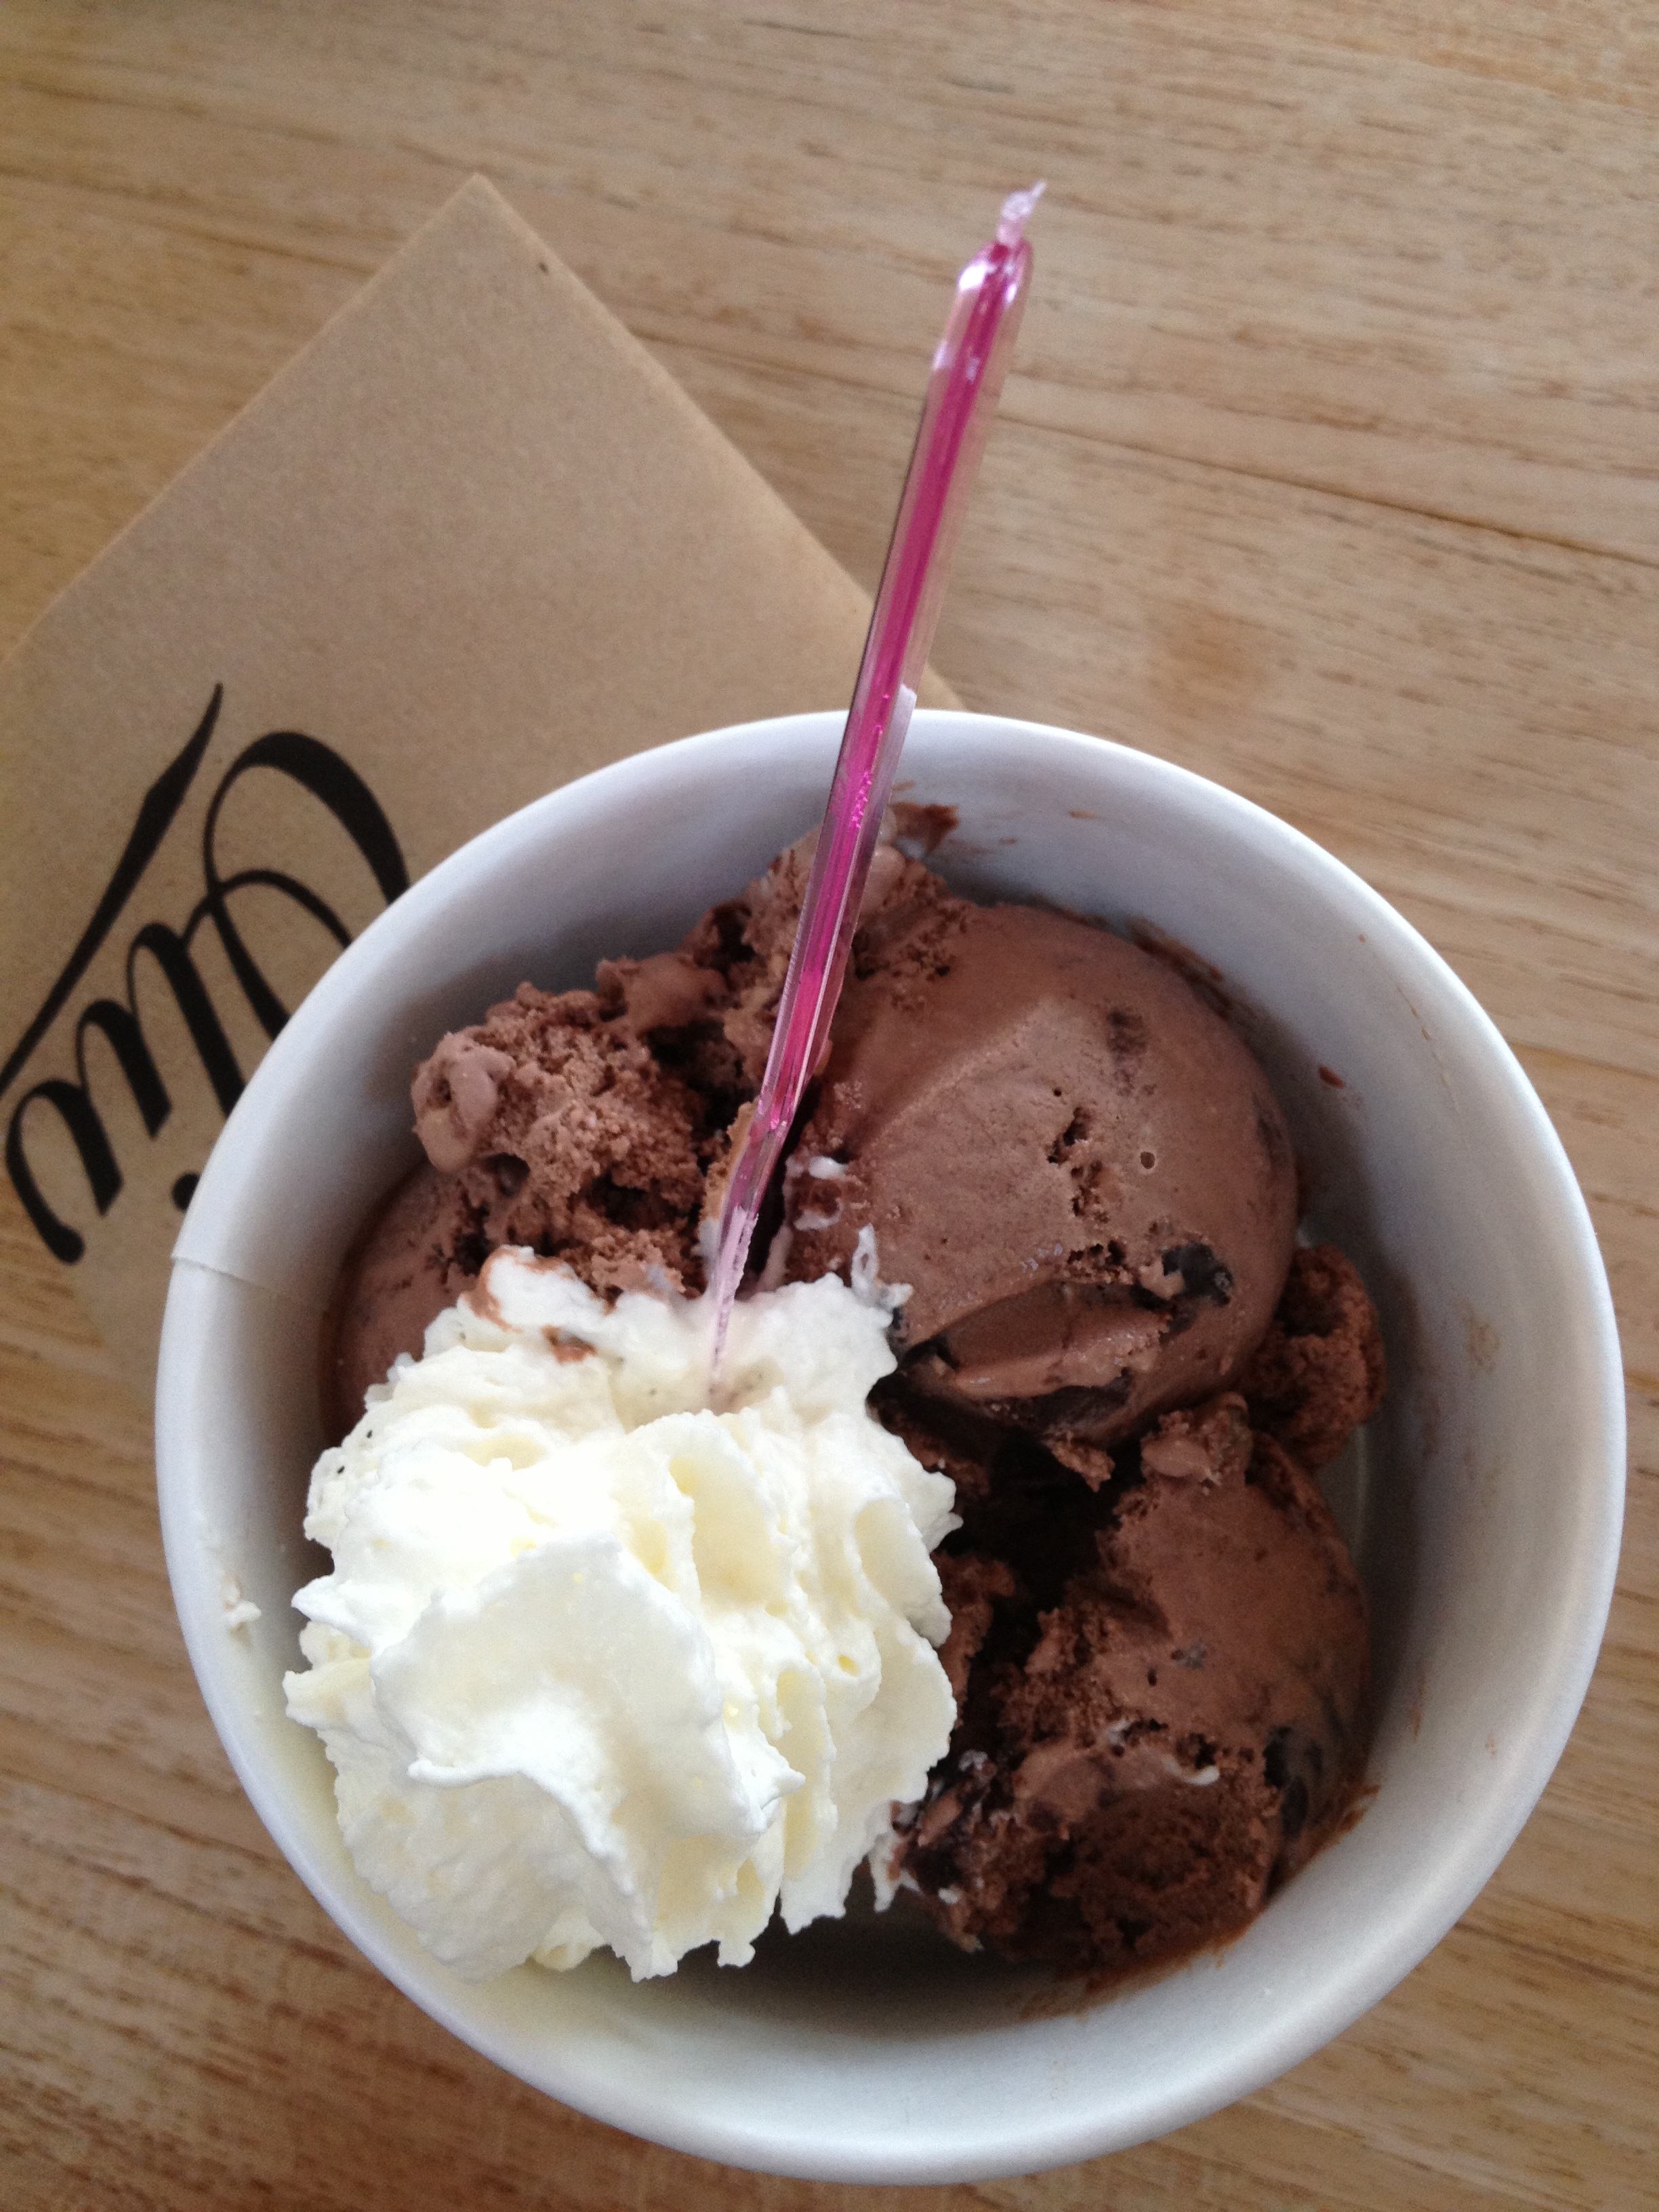
sweet, ice, dish, meal, food, produce, breakfast, chocolate, ice cream, dessert, dairy product, coconut, icecream, icing, vanilla, refreshing, flavor, chocolate pudding, ice cream scoop, chocolate ice cream, frozen yogurt, chocolate brownie